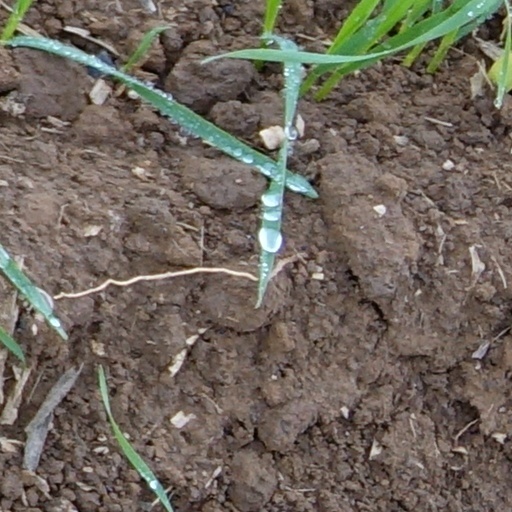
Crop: wheat